Idaho State Highway 71

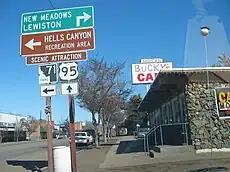
Road signs at the southern terminus of SH-71 (at US 95 in Cambridge, March 2005

Approximately beyond its final Pine Creek crossing, SH-71 turns east and immediately crosses Camp Creek. Beyond Camp Creek, SH-71 heads east through farmland for just over to enter the city of Cambridge and turn southeast to run along West Hopper Avenue. After four blocks along West Hopper Avenue, SH-71 reaches its southern terminus at US 95 (Superior Avenue) in the downtown area. (US 95 heads north toward Council, New Meadows, and Lewiston; and south through Midvale and Weiser, and then on toward Winnemucca, Nevada. Hopper Avenue continues southeast for just under two blocks before ending just short of the Weiser River Trail, a rail trail along the former Union Pacific Railroad right-of-way on the southeast edge of the city.)